John Kearsley Mitchell

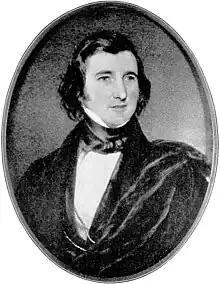

John Kearsley Mitchell (May 12, 1798 – April 4, 1858) was an American physician and writer, born in Shepherdstown, Virginia (present-day West Virginia). Orphaned at the age of eight, and sent to his late father's family in Scotland at the age of thirteen, Kearsley was educated at Ayr Academy and the University of Edinburgh.